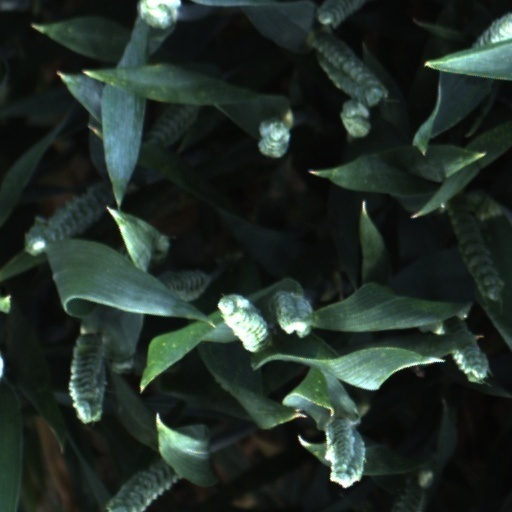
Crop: wheat